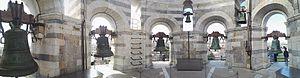
Vue panoramique des cloches au sommet de la Tour de Pise
La tour de Pise est le campanile de la cathédrale Notre-Dame de l’Assomption de Pise, en Toscane. Elle est située à proximité du chevet de la cathédrale et fait partie des monuments de la piazza dei Miracoli, inscrit au patrimoine mondial de l'UNESCO. Sa construction débuta en 1173. Mondialement connue, elle est un des symboles de l’Italie et l’emblème de la ville de Pise.